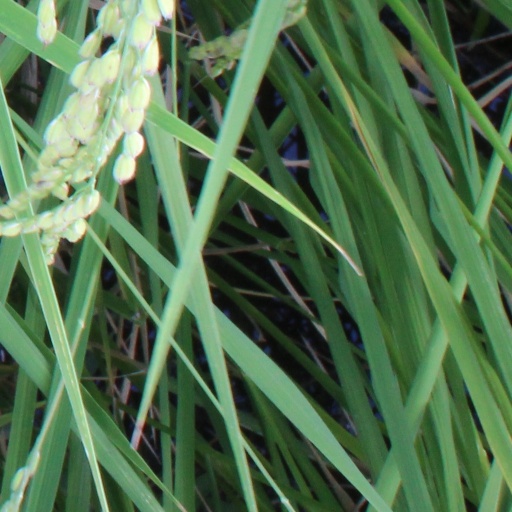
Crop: rice